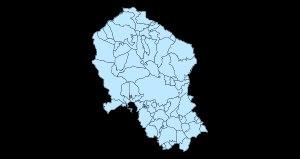
Cette liste présente les 75 communes de la province de Cordoue, Andalousie.